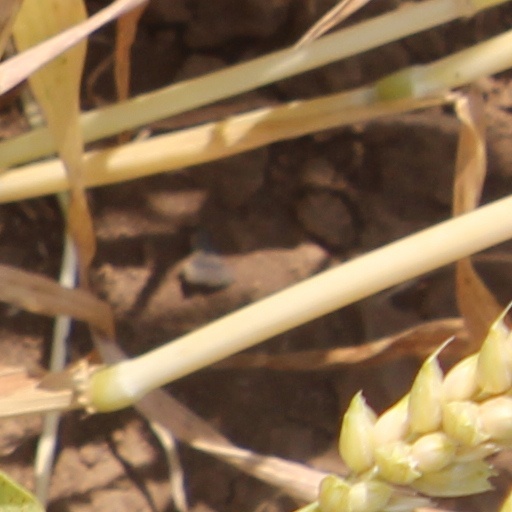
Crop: wheat